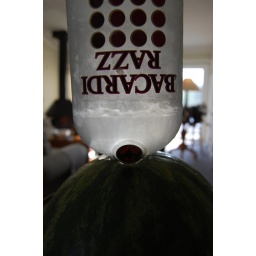
A week spent at our rented beach house in Sandbridge.